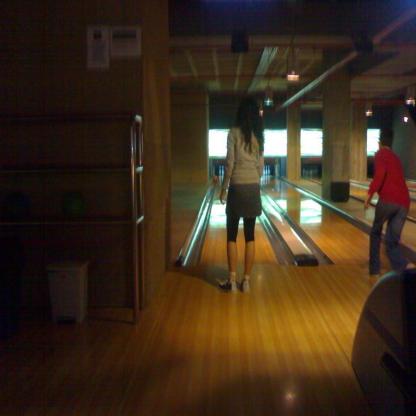
Scene: Indoor